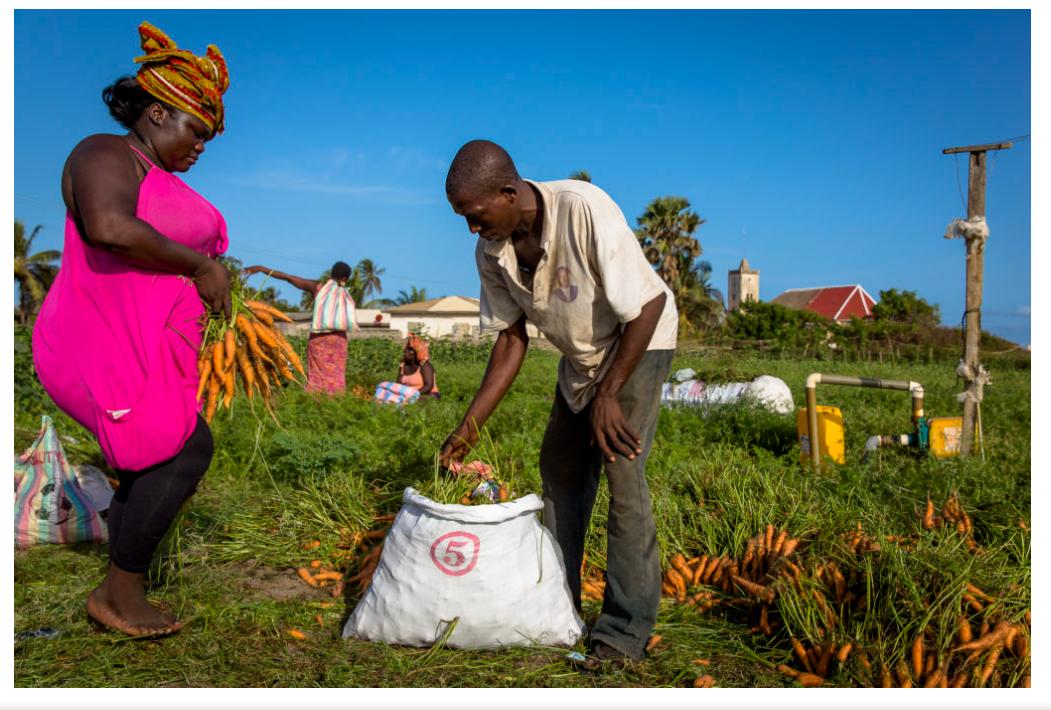
Wakulima wanapakia karoti walizovuna kwenye viroba maalum wakiandaa mazao kwa usafirishaji, ili kuongeza ufanisi wa mauzo na kupata kipato cha biashara.